Saarbrücken Hauptbahnhof

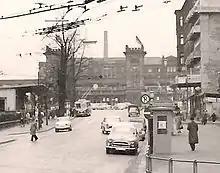
Forecourt of Saarbrücken Hauptbahnhof in September 1957

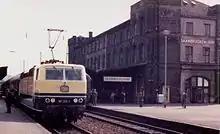
Former 'island building' at Saarbrücken Hauptbahnhof with twin-system electric locomotive 181 216 on 10 September 1975

As the railway facilities continued to grow, so the station building was also enlarged. In 1891/1893 a station entrance building with two striking towers was erected in front of the tunnel, and in 1908 there were plans to build a completely new station building. This was to begin in 1914, but the outbreak of the First World War put paid to the plans. In 1932, Saarbrücken handled 453 daily arrivals and departures, of which 51 were express trains, the second-largest number of trains on the Reichsbahn, after Leipzig. After the reannexation of the Saarland in 1935, plans for a new station restarted in earnest. This was to be completed by 1941, but again the war prevented them coming to fruition.